Esteban Agustín Gazcón

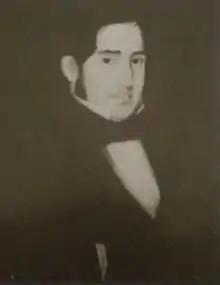
Esteban Agustin Gascon

Esteban Agustín Gazcón (July 9, 1764 – June 25, 1824) was an Upper Peru-born Argentine statesman and lawyer. He was a representative to the Congress of Tucumán which on 9 July 1816 declared the Independence of Argentina.